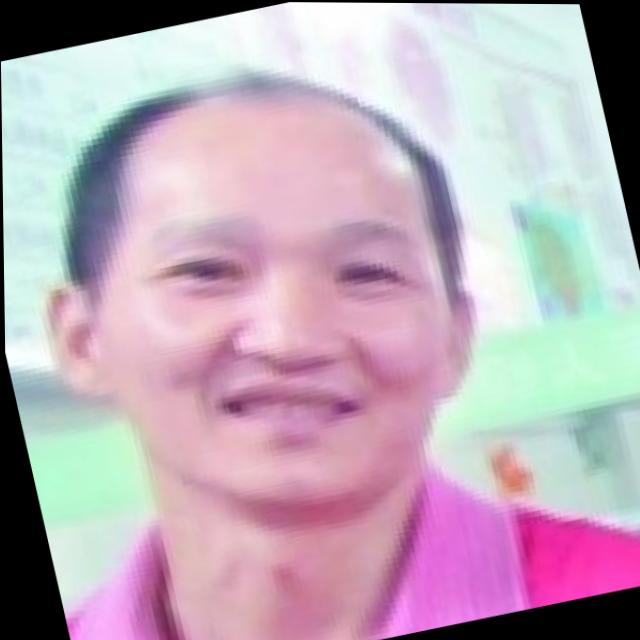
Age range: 45-64